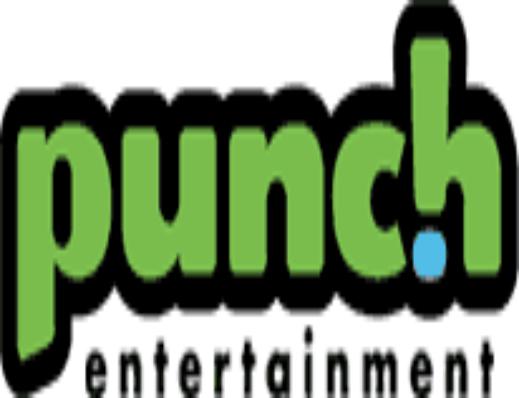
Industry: Leisure